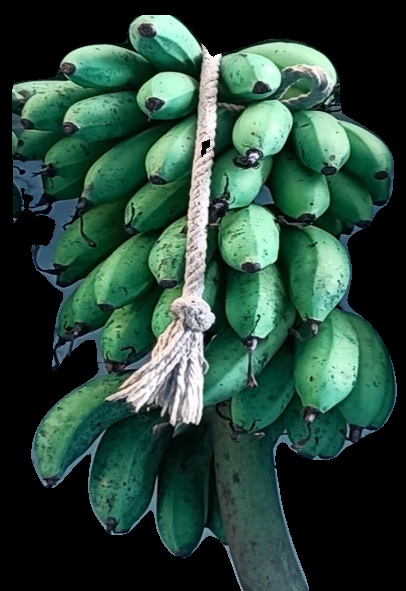
Variety: rasbale
Grade: grade2